Evergreen, Conecuh County, Alabama

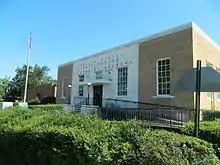
Evergreen post office

As of the 2020 United States census, there were 3,520 people, 1,441 households, and 862 families residing in the city.